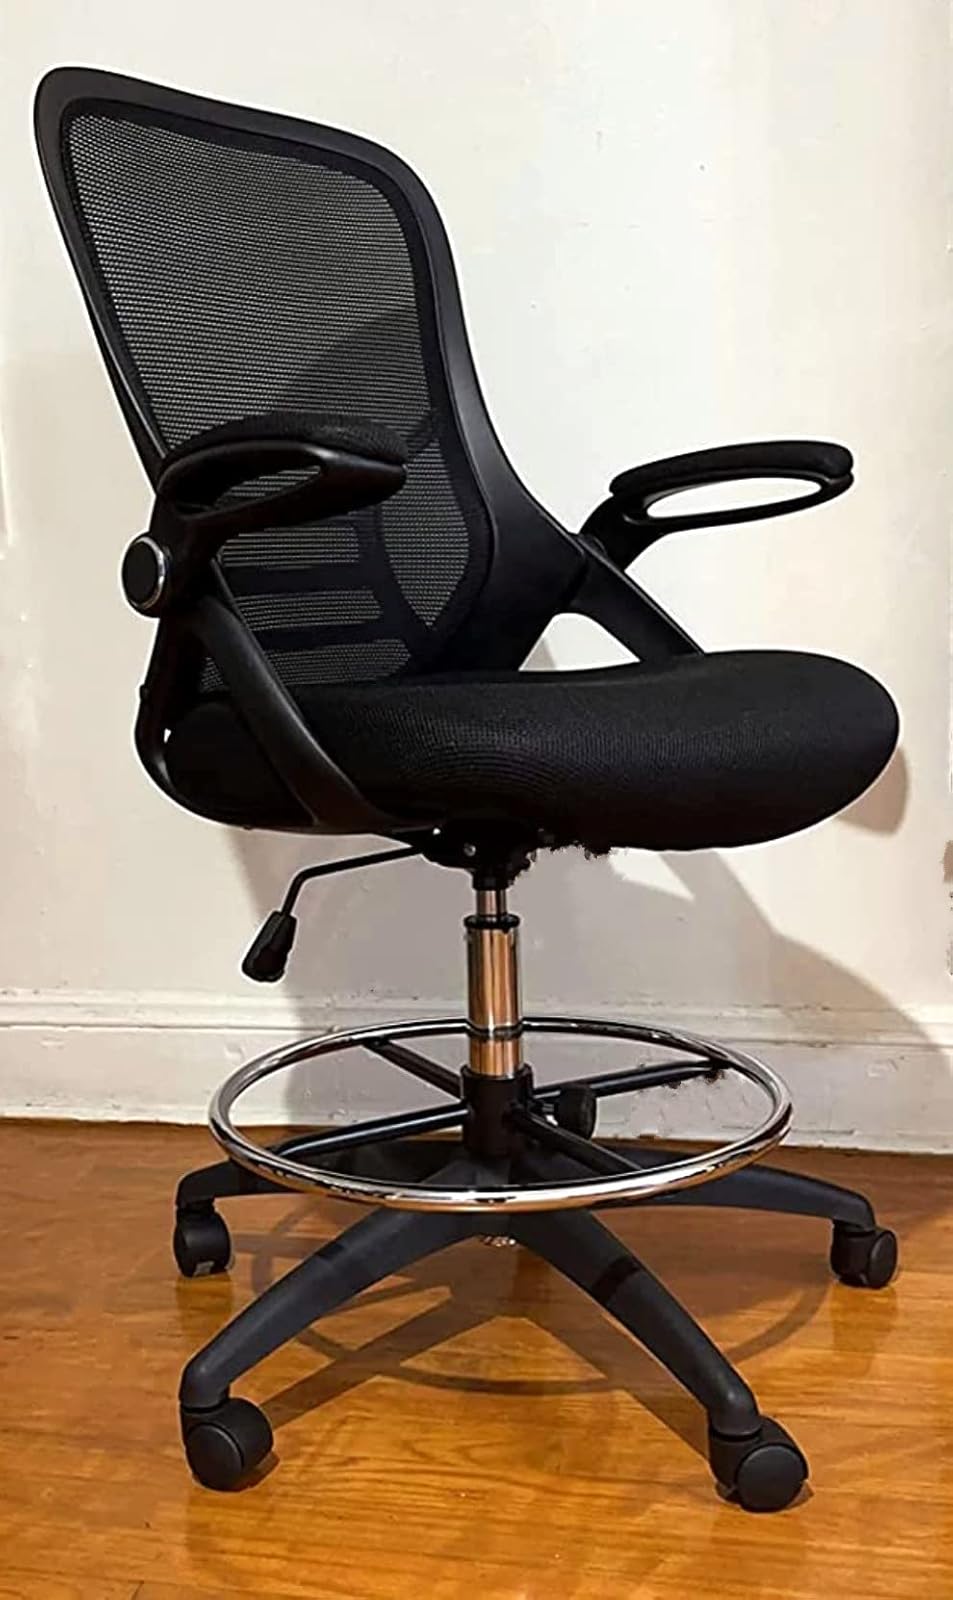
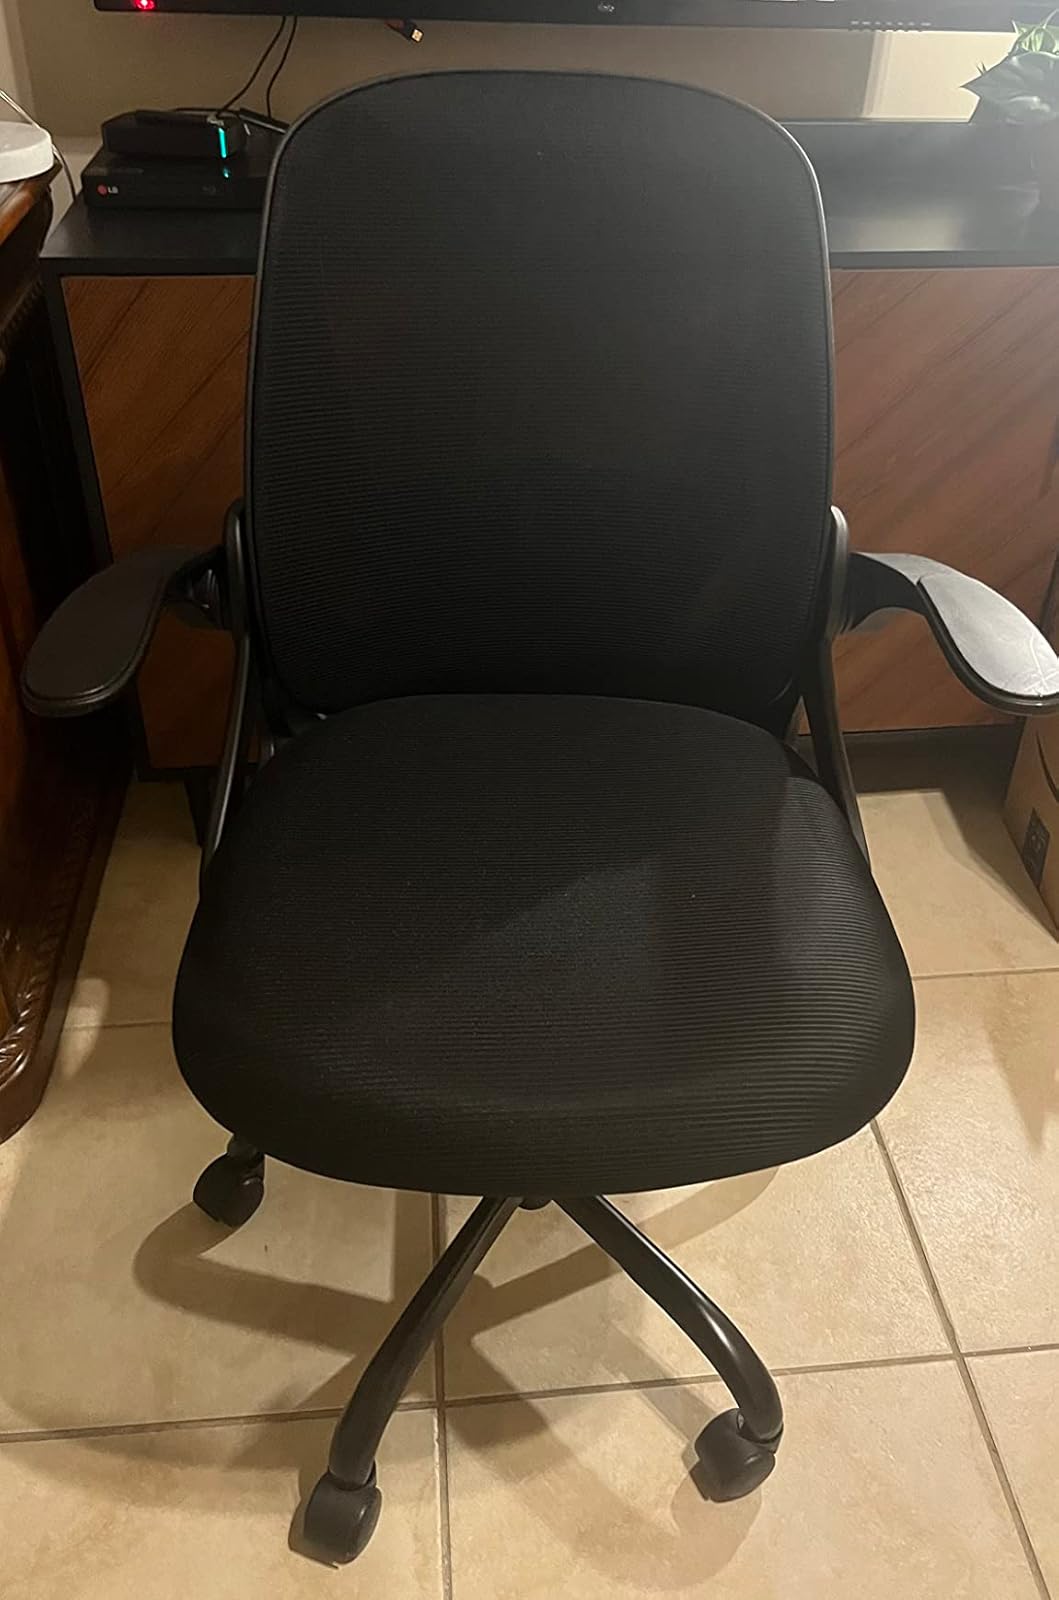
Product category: items_chair
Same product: no